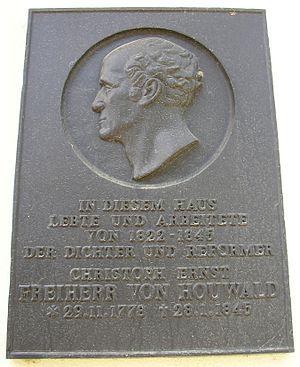
Le baron Ernst Christoph von Houwald, né le 29 novembre 1778 à Straupitz dans la Forêt de la Sprée et mort le 28 janvier 1845 au manoir Neuhaus du village de Steinkirchen, près de Lübben, est un poète et dramaturge romantique allemand.
Le manoir Neuhaus est une petite gentilhommière située à Steinkirchen qui fait partie de la municipalité de Lübben dans le Brandebourg. C'est aujourd'hui le conservatoire et l'école de musique de l'arrondissement.